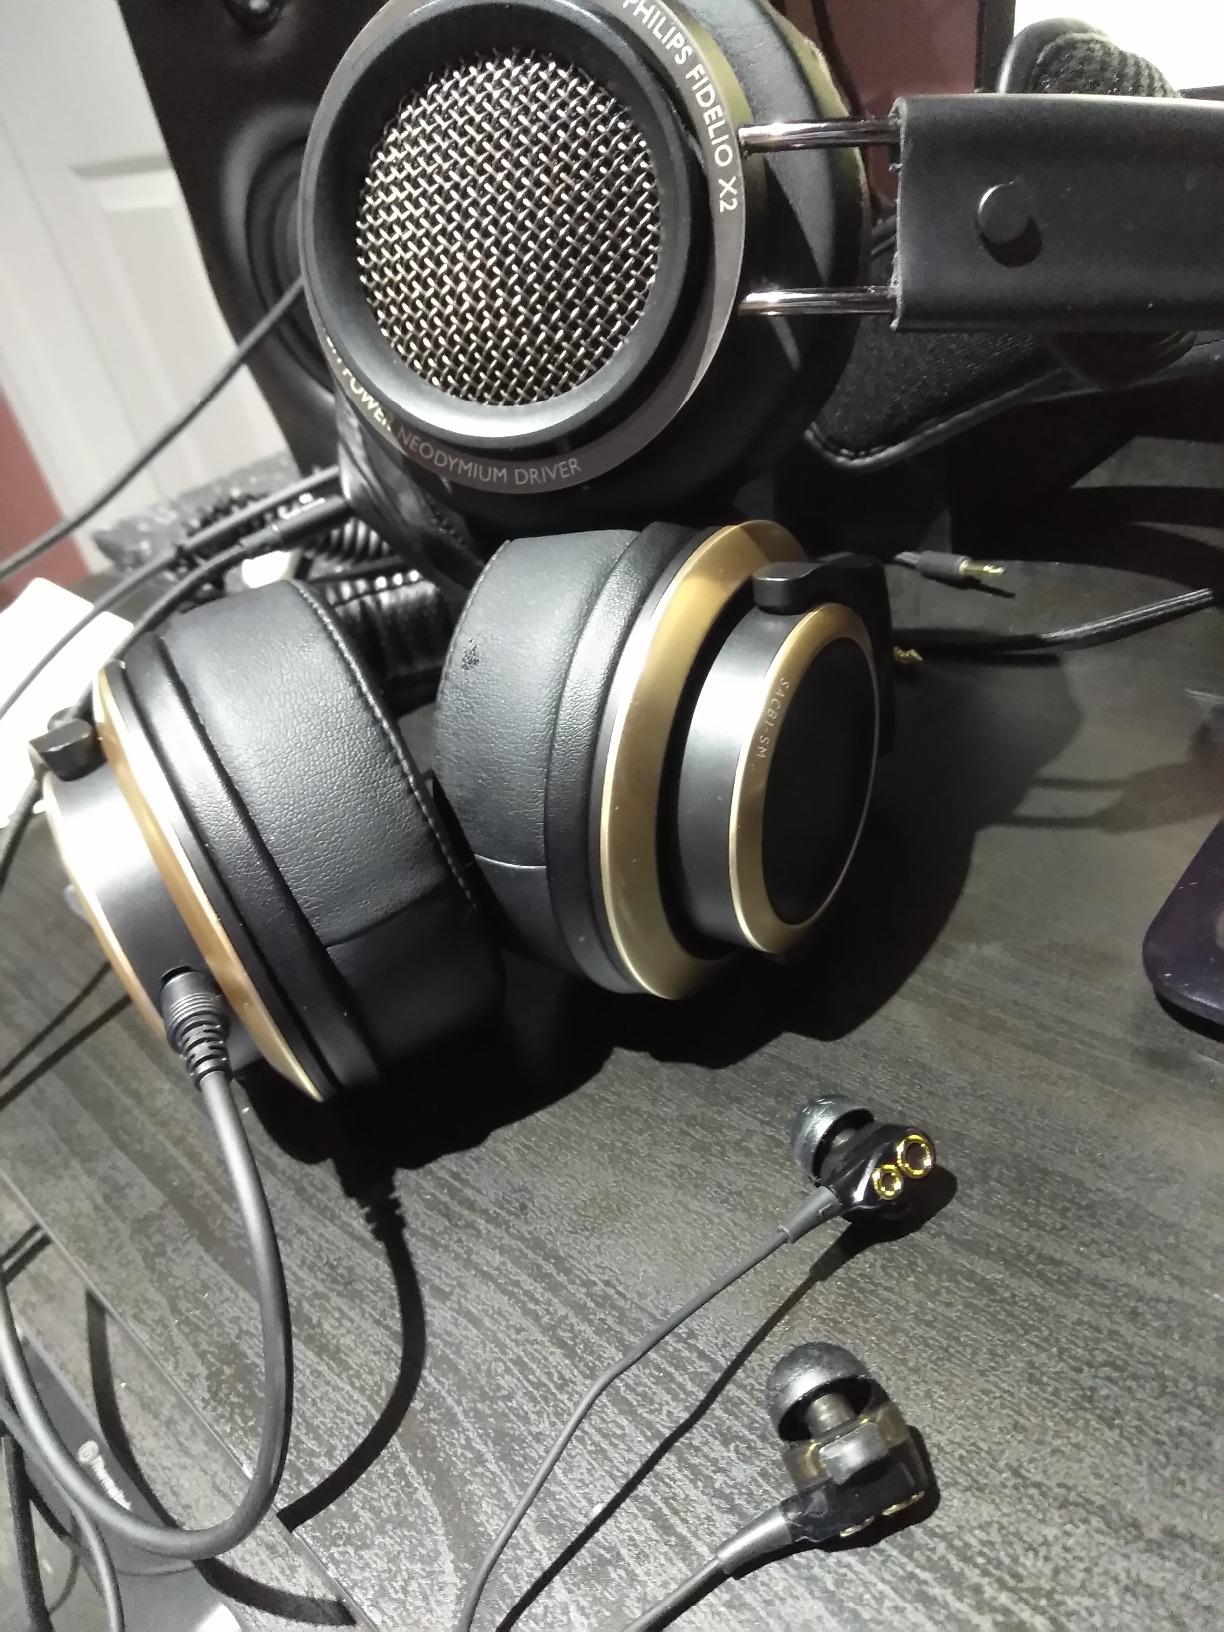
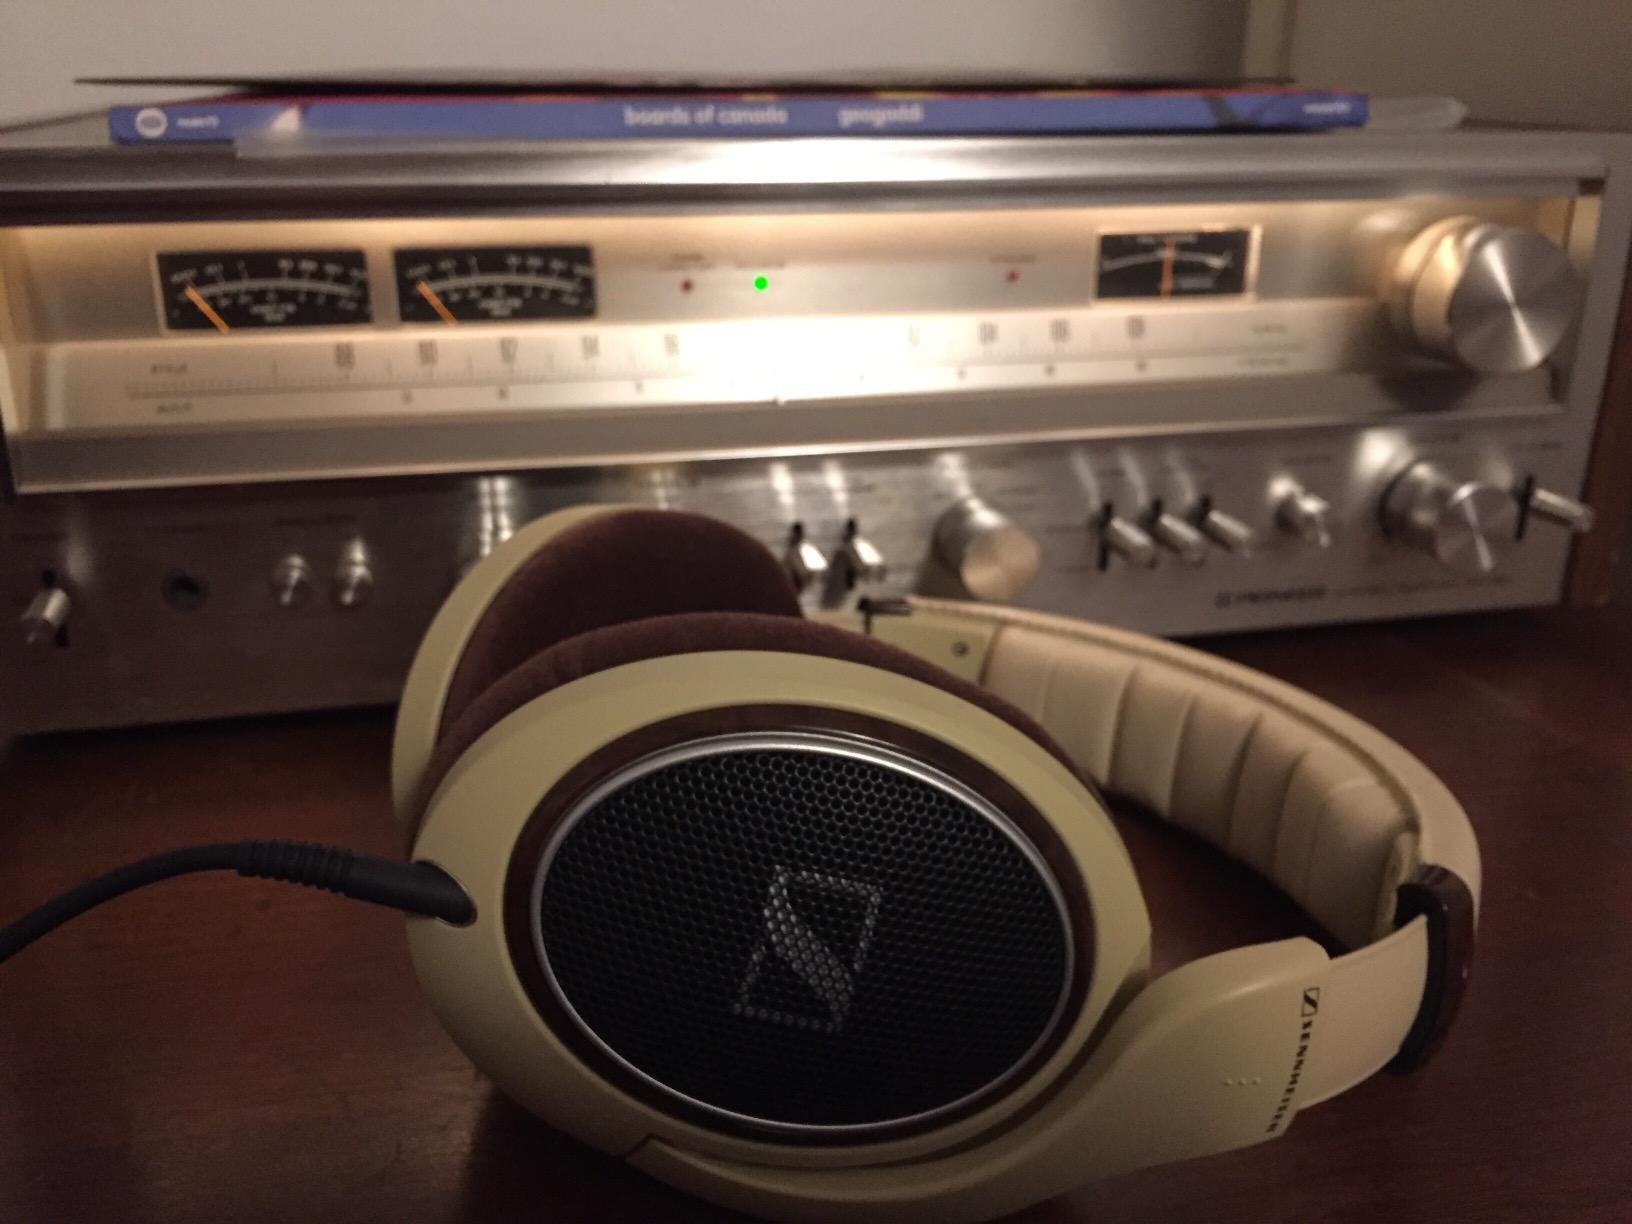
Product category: headphones
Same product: no